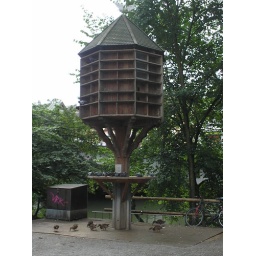
Massive bird house in the park